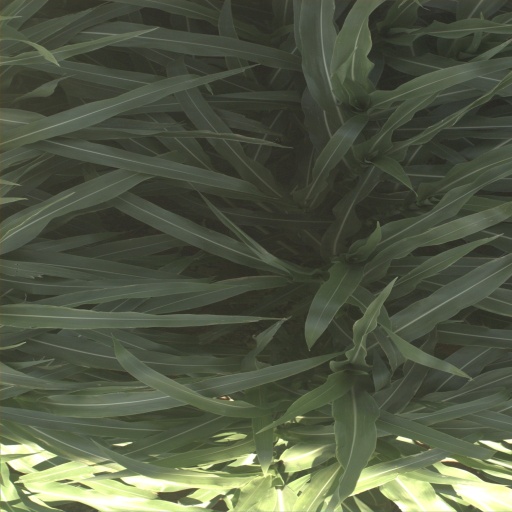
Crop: sorghum